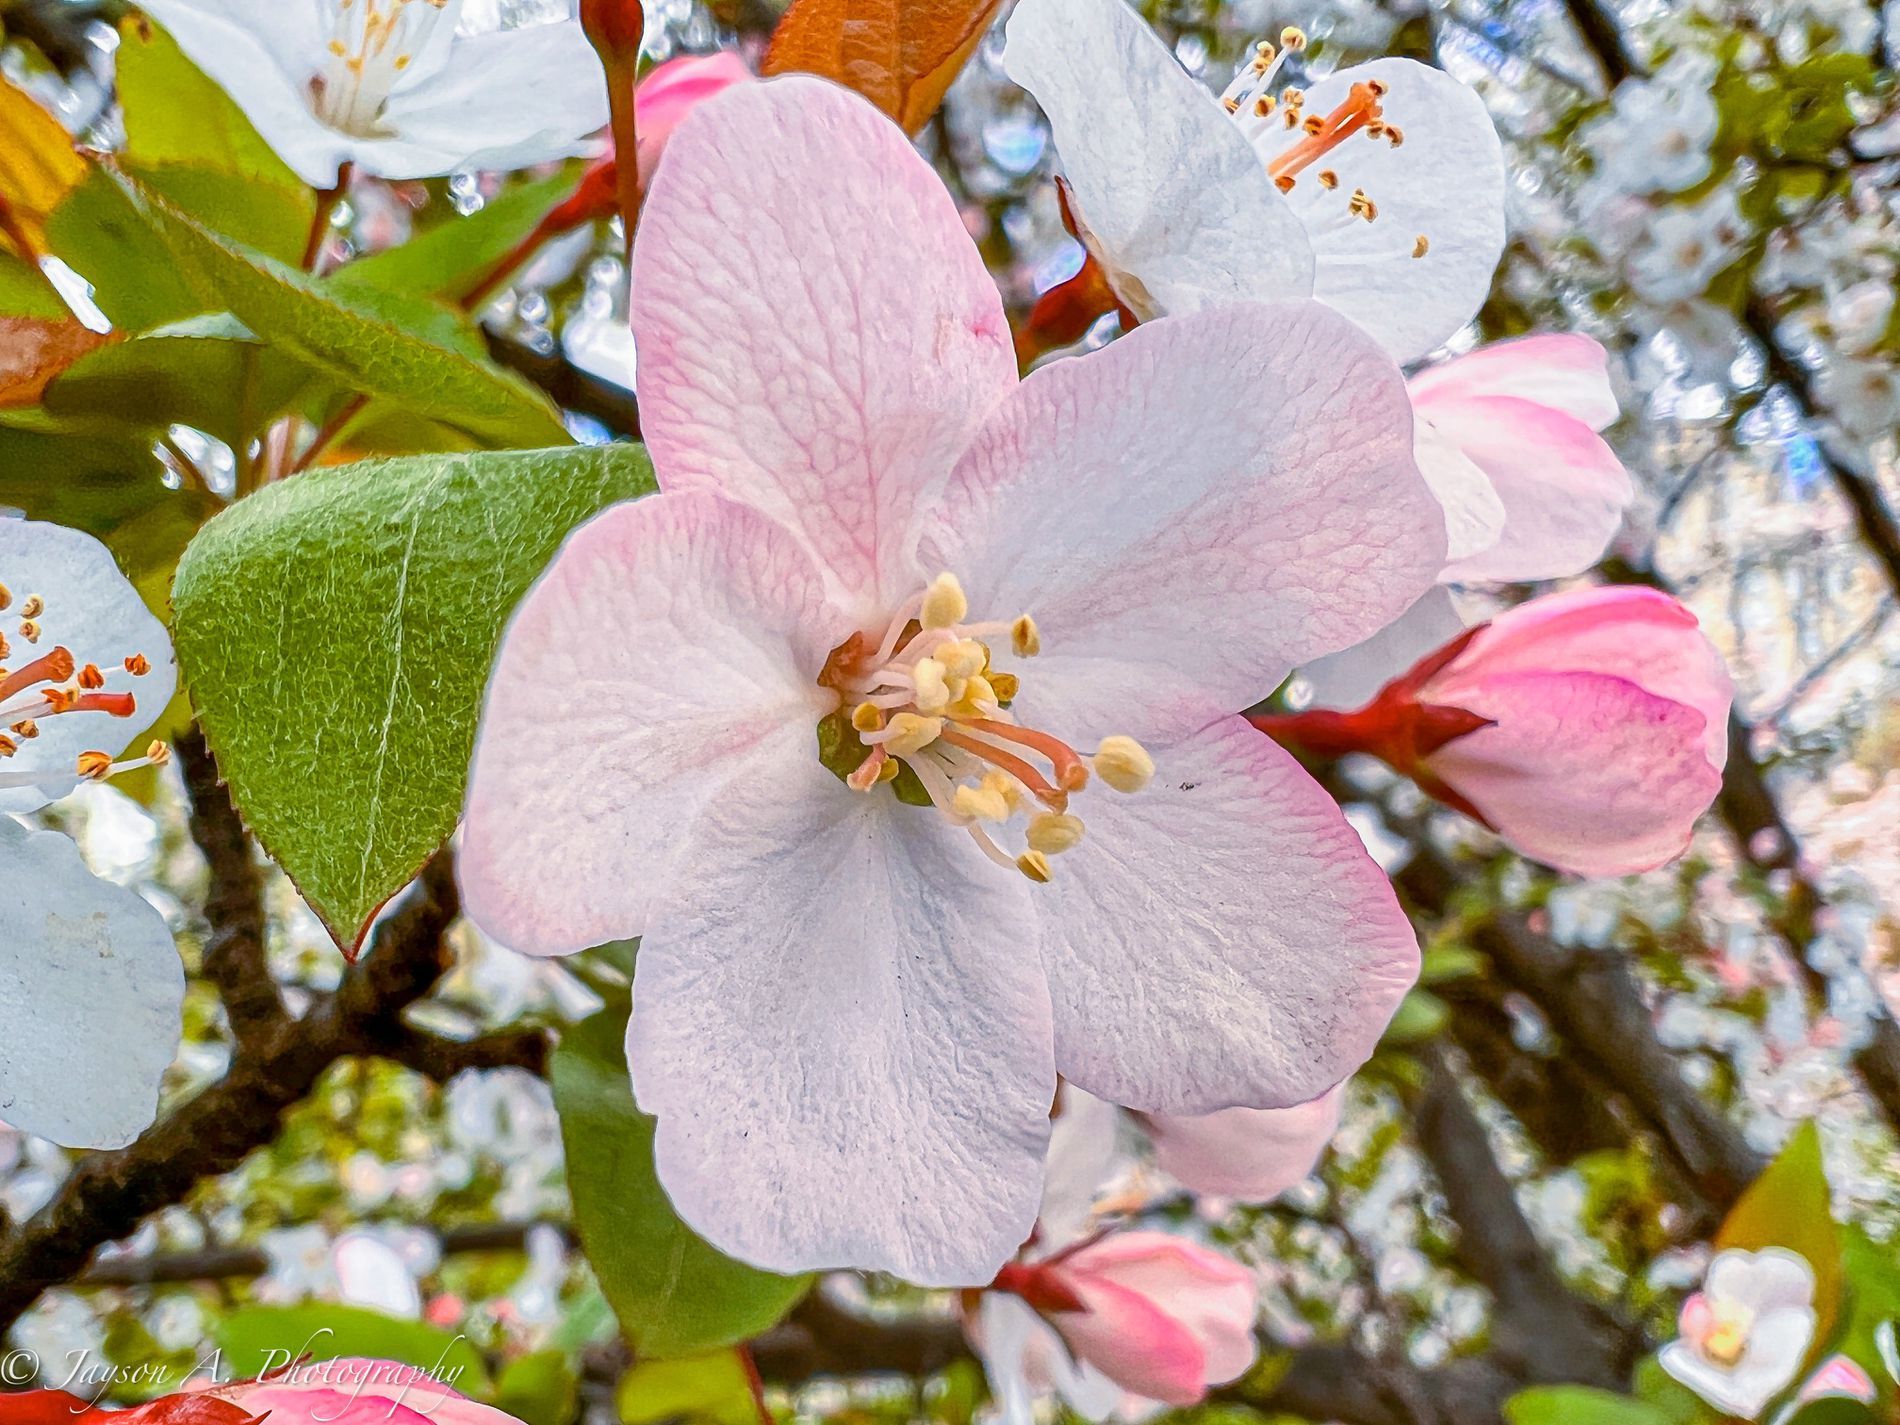
Pink and White Tree Flowers
The photo shows a close-up of several flowers on a tree branch. The main flower is light pink. There are also white flowers. Green leaves are visible among the flowers. A watermark is visible in the corner of the image. The background is blurry with more flowers and branches.
This is a close-up shot, focusing on the blossoms. The setting is outdoors on a flowering tree, The atmosphere feels fresh and delicate. The main colors are light pink, white, and yellow for the flowers, with green leaves and a blurry mix of colors in the background.
Labels: Flower, Petal, Plant, Pollen, Geranium, Rose, Cherry Blossom, Anemone, Leaf, Outdoors, Watermark, Flowers, Leaves, branch, Branch, blurred background
Camera: Apple iPhone 13 Pro Max
Lens: iPhone 13 Pro Max back triple camera 1.57mm f/1.8
Aperture: F1.8
Exposure: 1/350 sec
ISO: 32
Focal length: 1.57